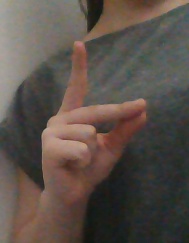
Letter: ta